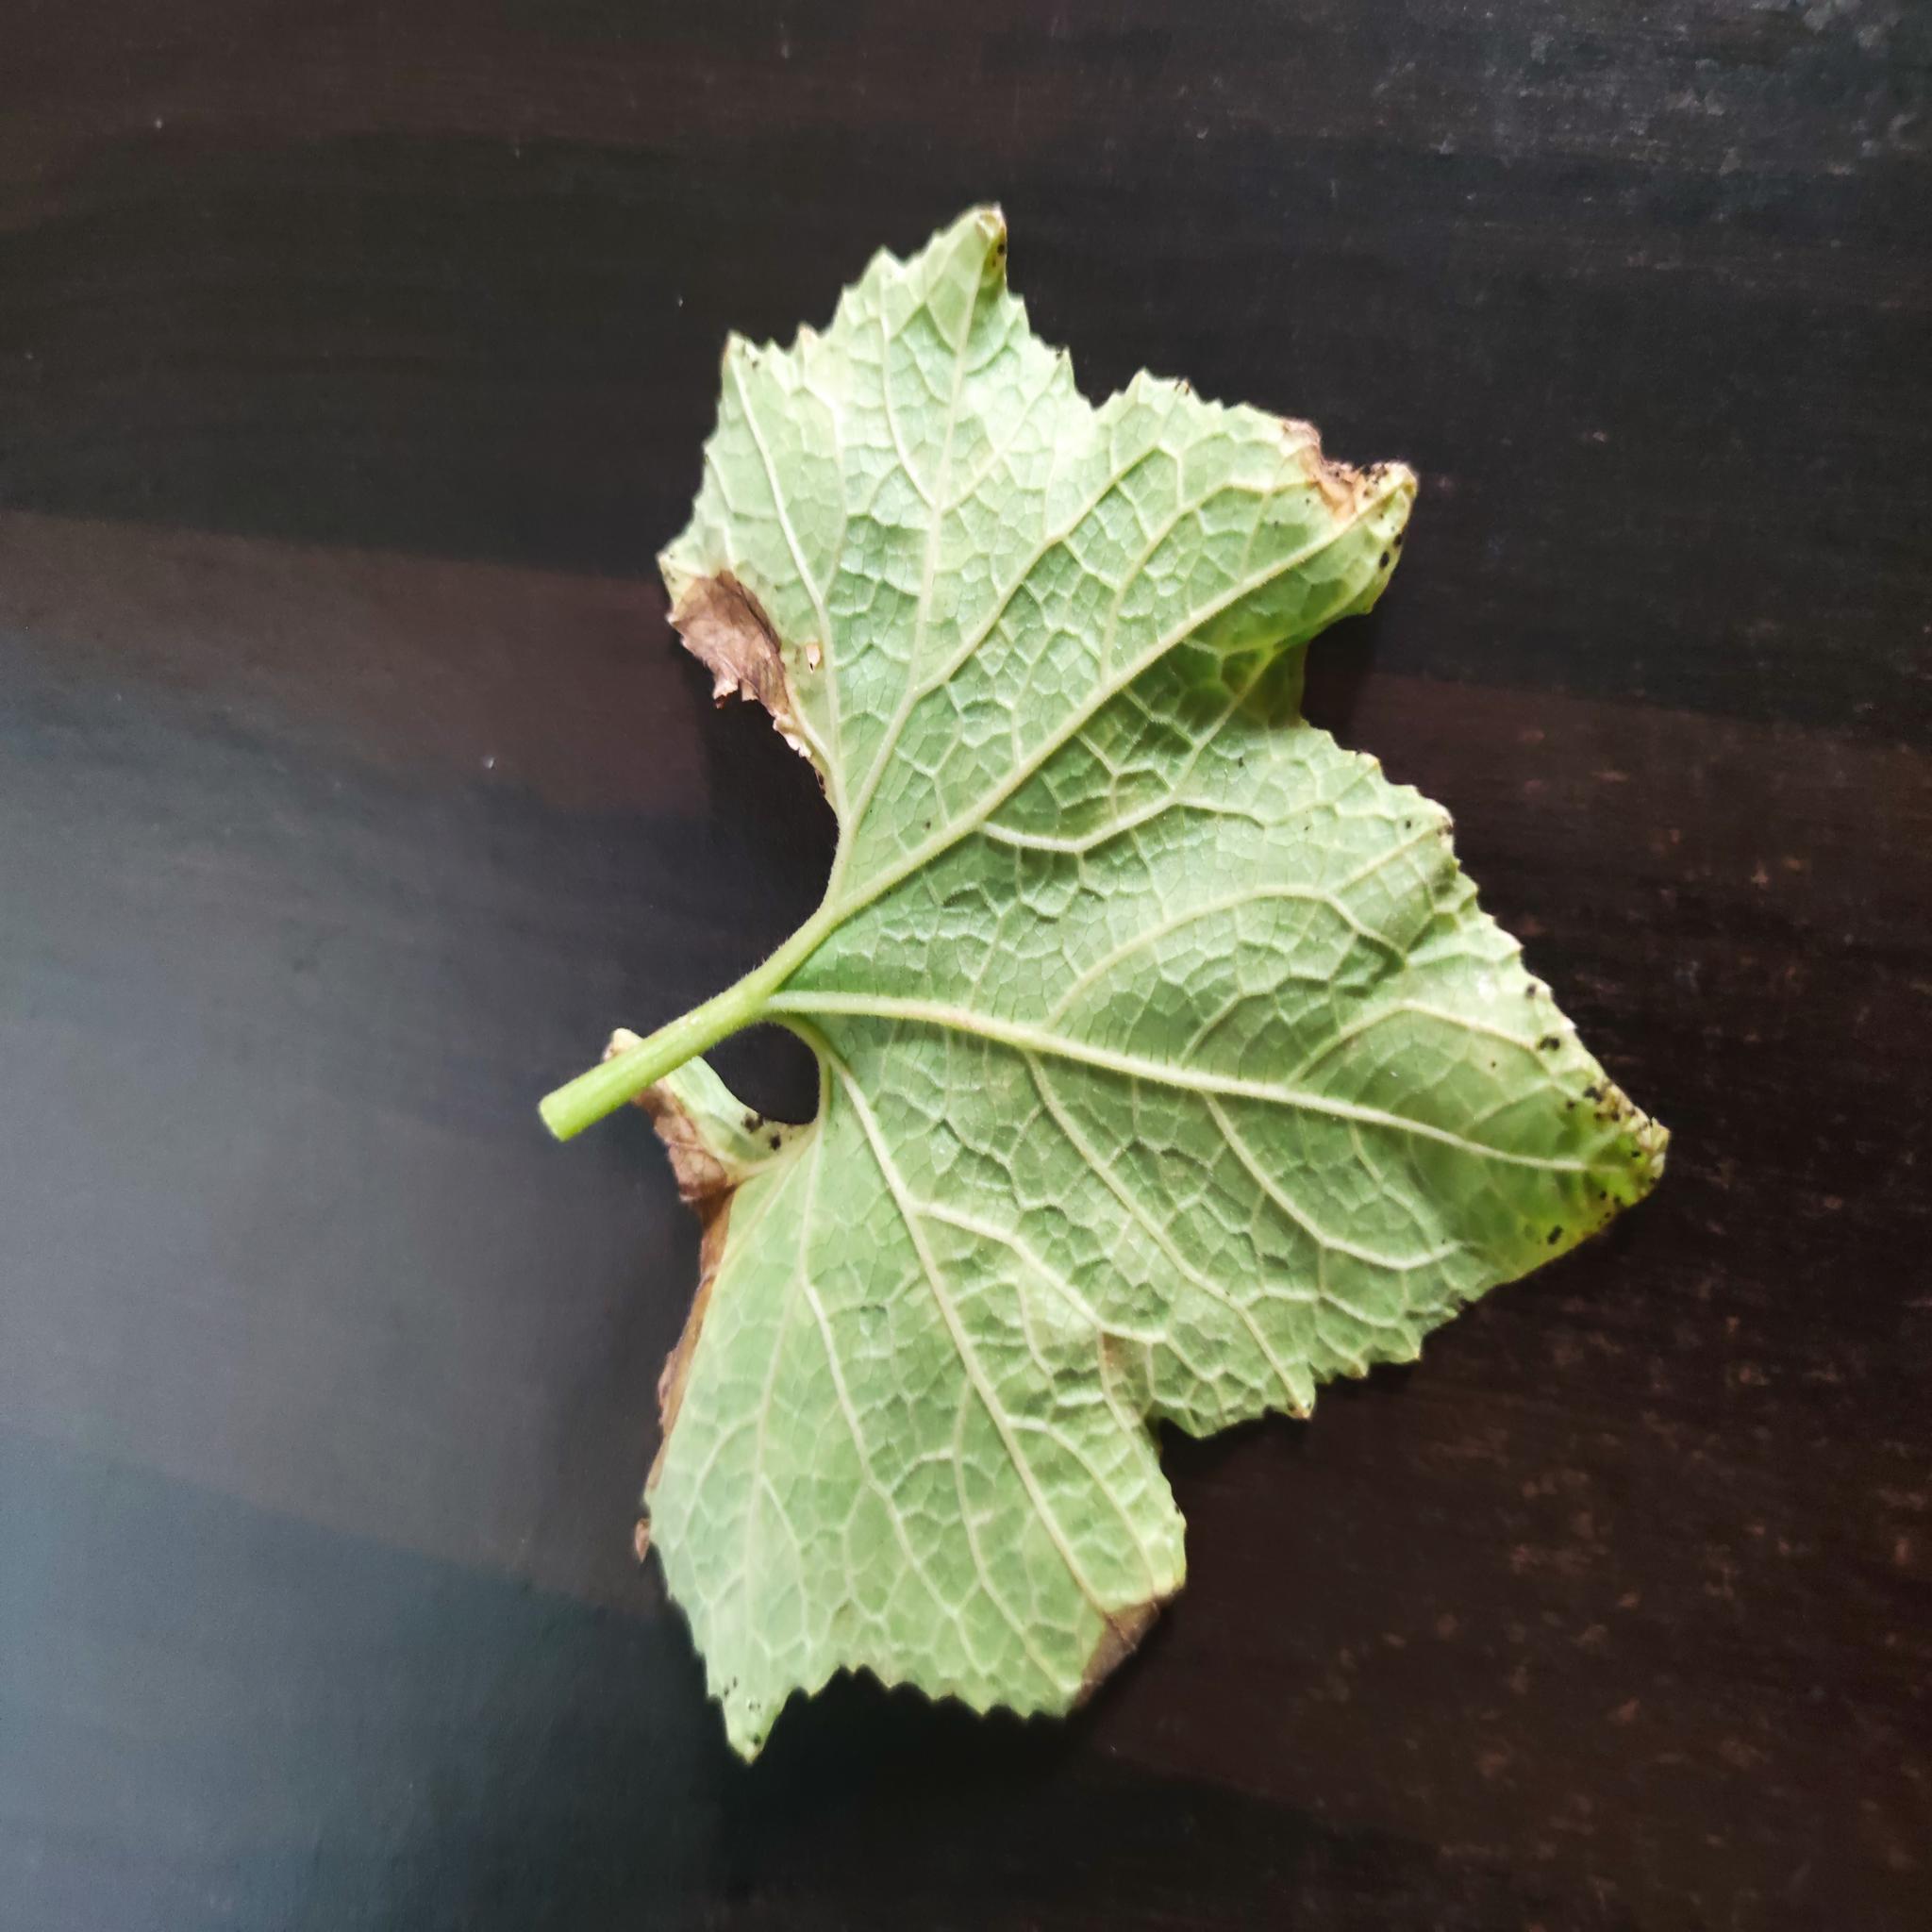
Label: Aphid